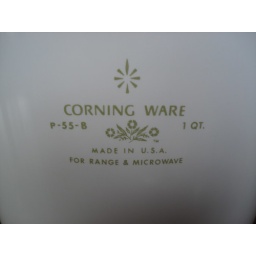
Mark is in green not blue